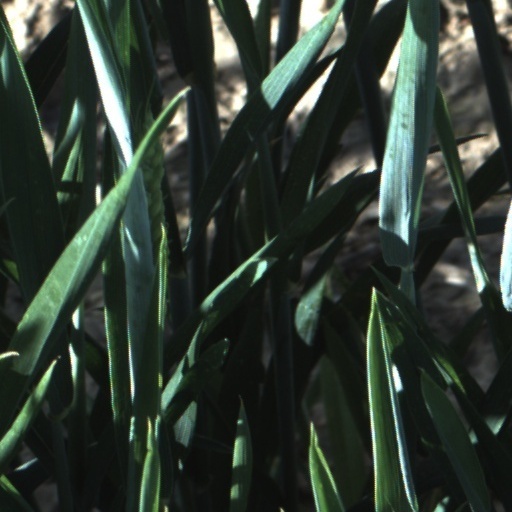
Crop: wheat